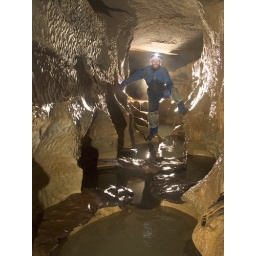
Jeff Moore poses above wet pot holes in the clean washed Cox Cave canyon passage, Alabama.